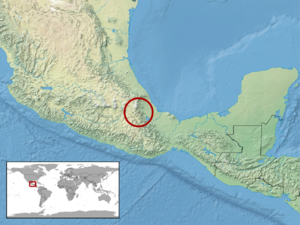
Cerrophidion petlalcalensis est une espèce de serpents de la famille des Viperidae.